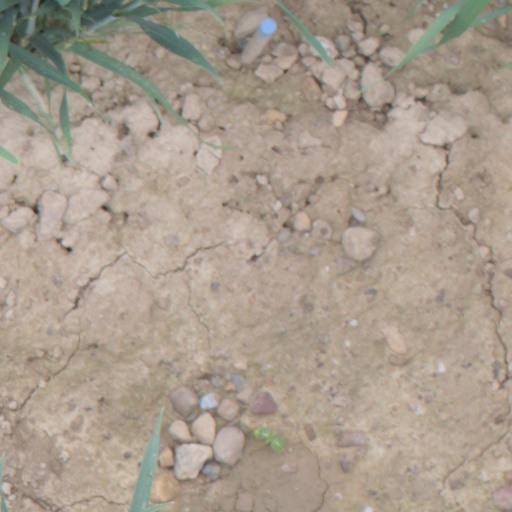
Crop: wheat